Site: brandenburg
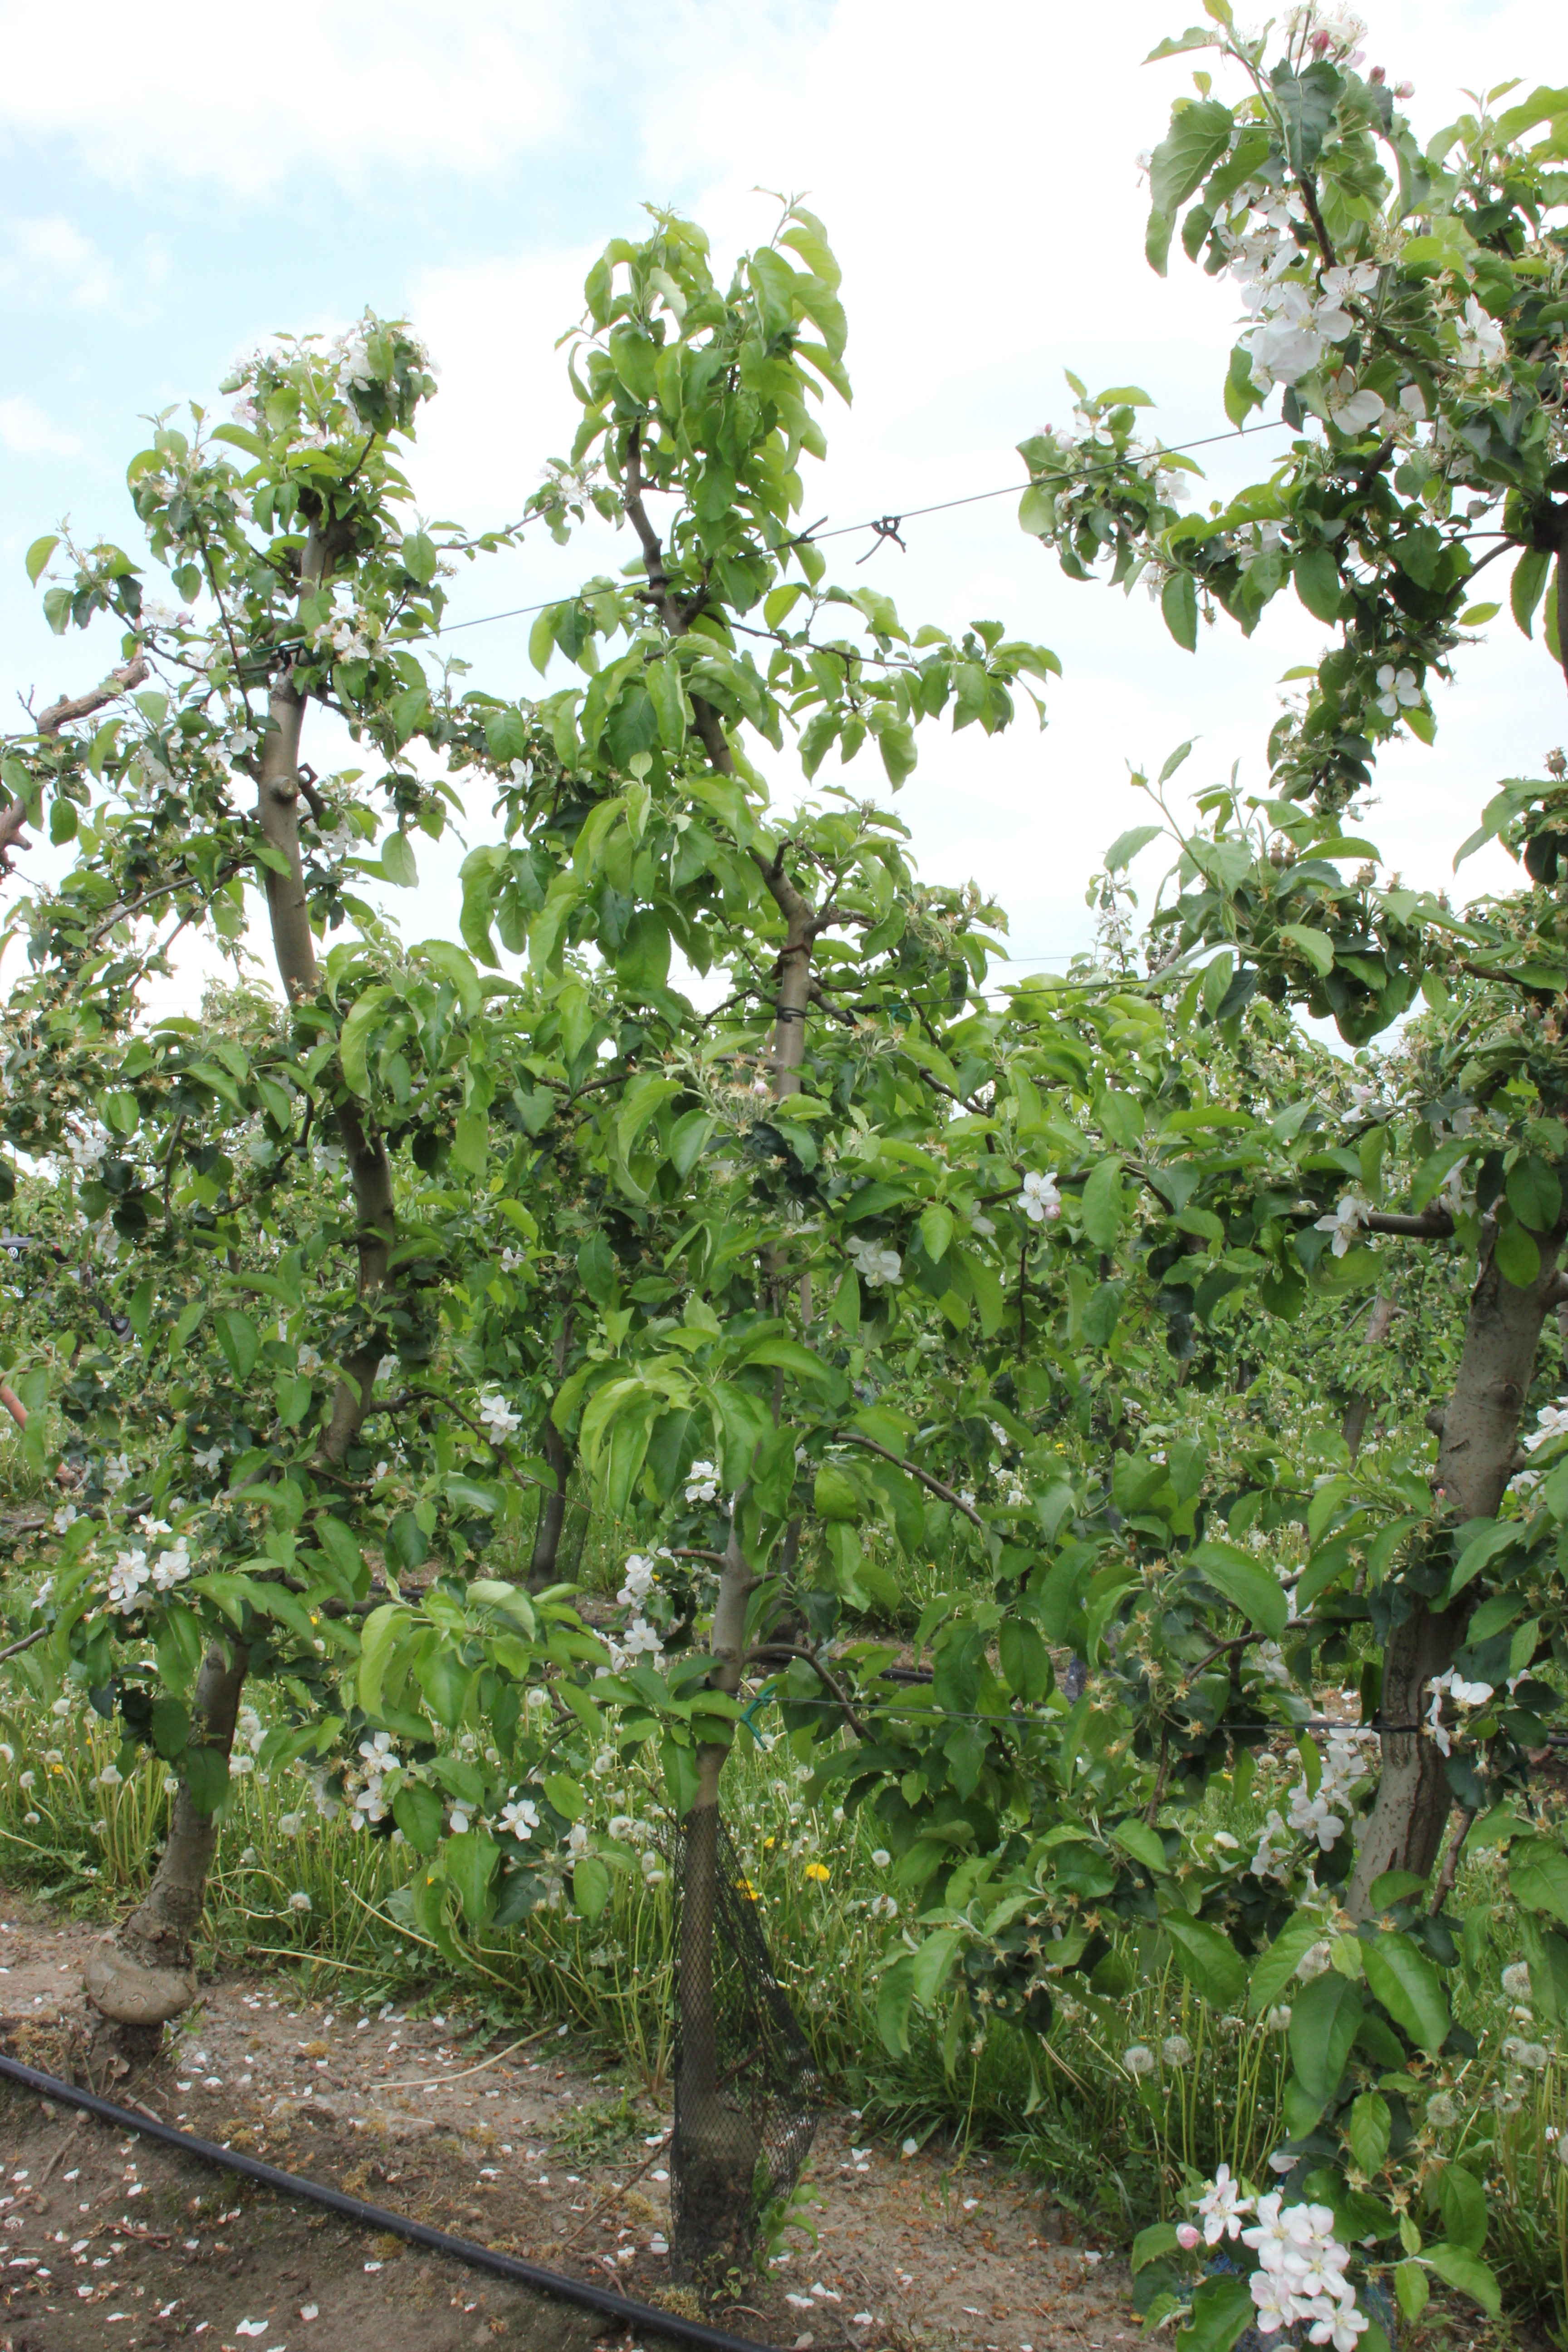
Growth stage (BBCH 67): Flowering